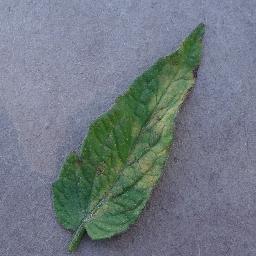
Label: Tomato___Leaf_Mold